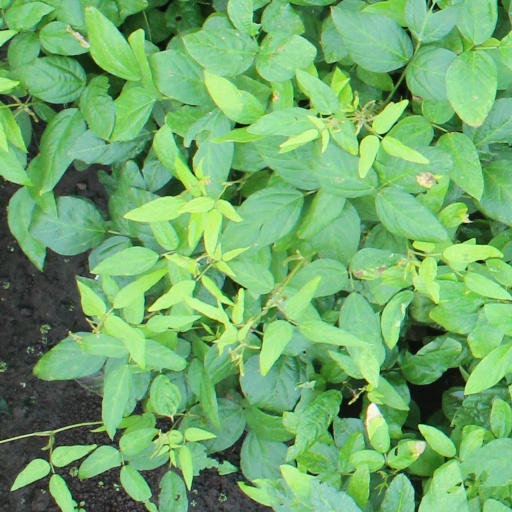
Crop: soybean